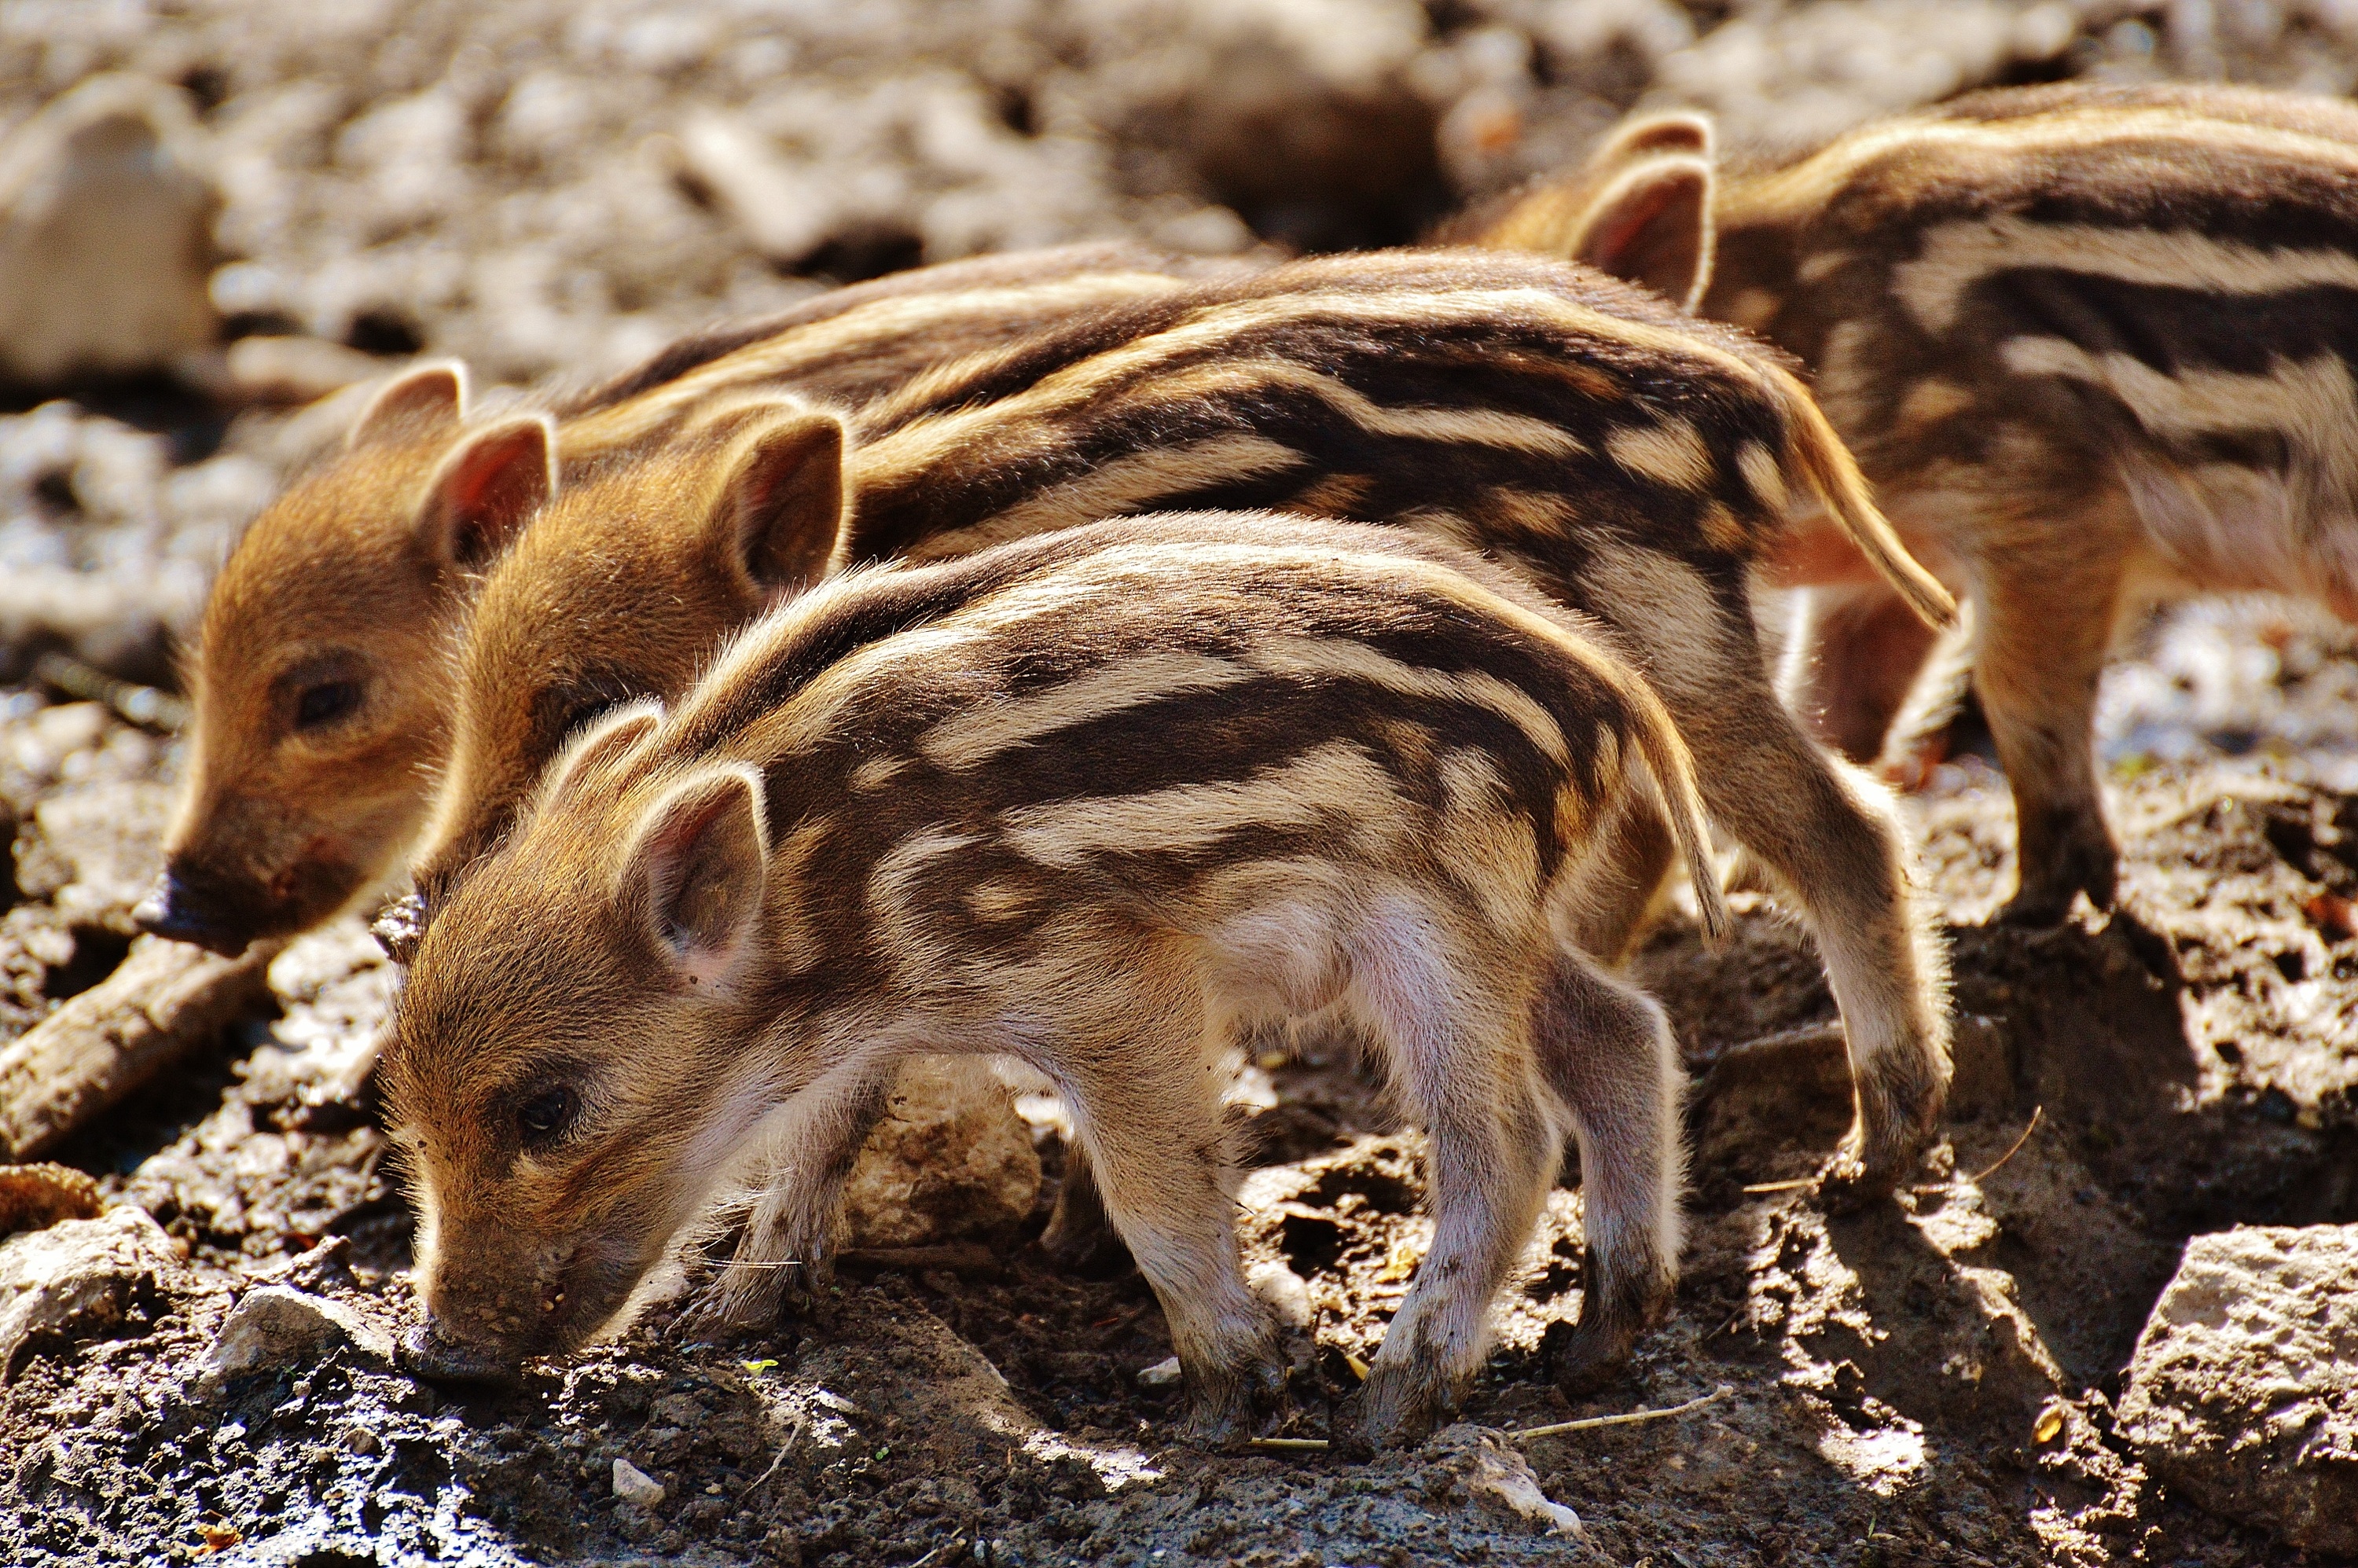
sweet, cute, wildlife, zoo, small, mammal, baby, fauna, piglet, vertebrate, funny, pig, wild boar, young animals, wild pigs, wildpark poing, small pigs, pig like mammal